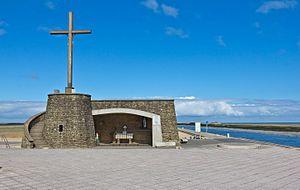
Calvaire des marins de Grand-Fort-Philippe, Gravelines
Après les apparitions de Lourdes, de très nombreuses répliques de la grotte de Lourdes sont réalisées, jusqu'en 1914. Ce n'est évidemment pas une date butoir. Après cette date, le nombre de copies de la grotte continue toujours d'évoluer. En 2015, un auteur a répertorié en France plus de 765 sites, et dans le reste du monde 321 copies de la grotte.